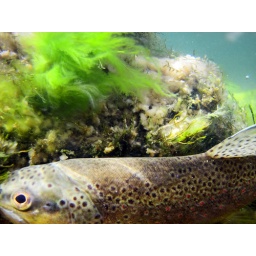
German brown hides beneath rock